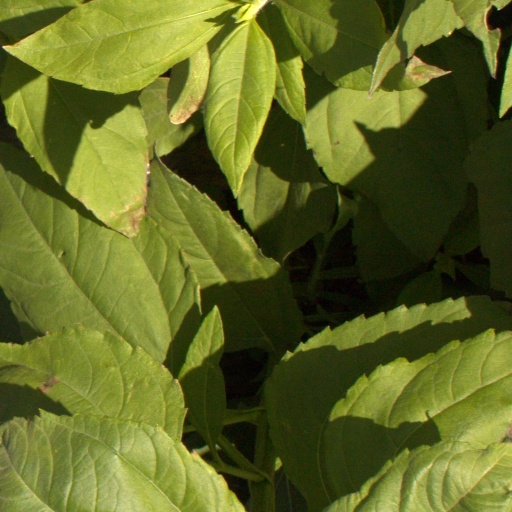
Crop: Jerusalem artichoke